Kevin M. Burke

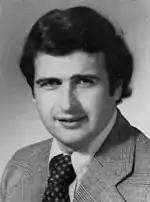
Burke as a state representative.

He served in the Massachusetts House of Representatives representing the 4th Essex district from 1975 to 1979 as a Democrat and served as the District Attorney of Essex County, Massachusetts from 1979 to 2003. From 2007 to 2010 he served as the Massachusetts Secretary of Public Safety under Governor Deval Patrick.